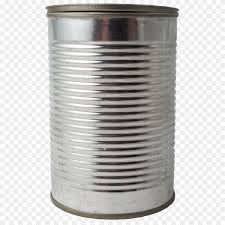
Label: metal